Demiivka

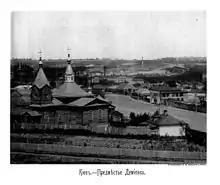
Demiivka in 1888 (as a suburb)

Demiivka is a neighborhood located in the Holosiiv Raion (district) of Kyiv, the capital of Ukraine. It is located towards the southern part of the city, in between the city's neighborhoods Chorna Hora, Shyrma, and Holosiiv National Park. Through the neighborhood flows Lybid River and the unofficial name of the neighborhood "Nyzhnia Lybid" (Lower Lybid). At its eastern edge is located a ridgeline of Kyiv Hills consisting of Lysa Hora, Chorna Hora, and Bahrynova Hora, past which is located Dnipro.